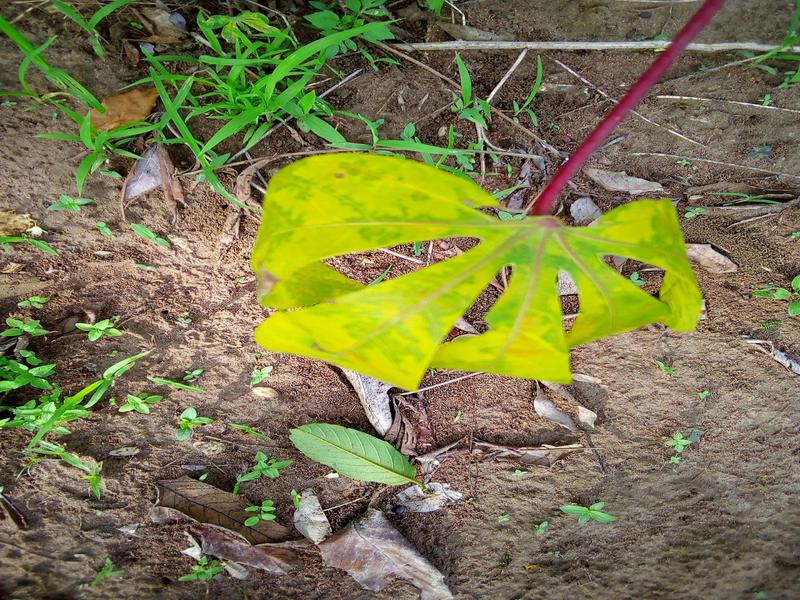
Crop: cassava
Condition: brown_streak_disease